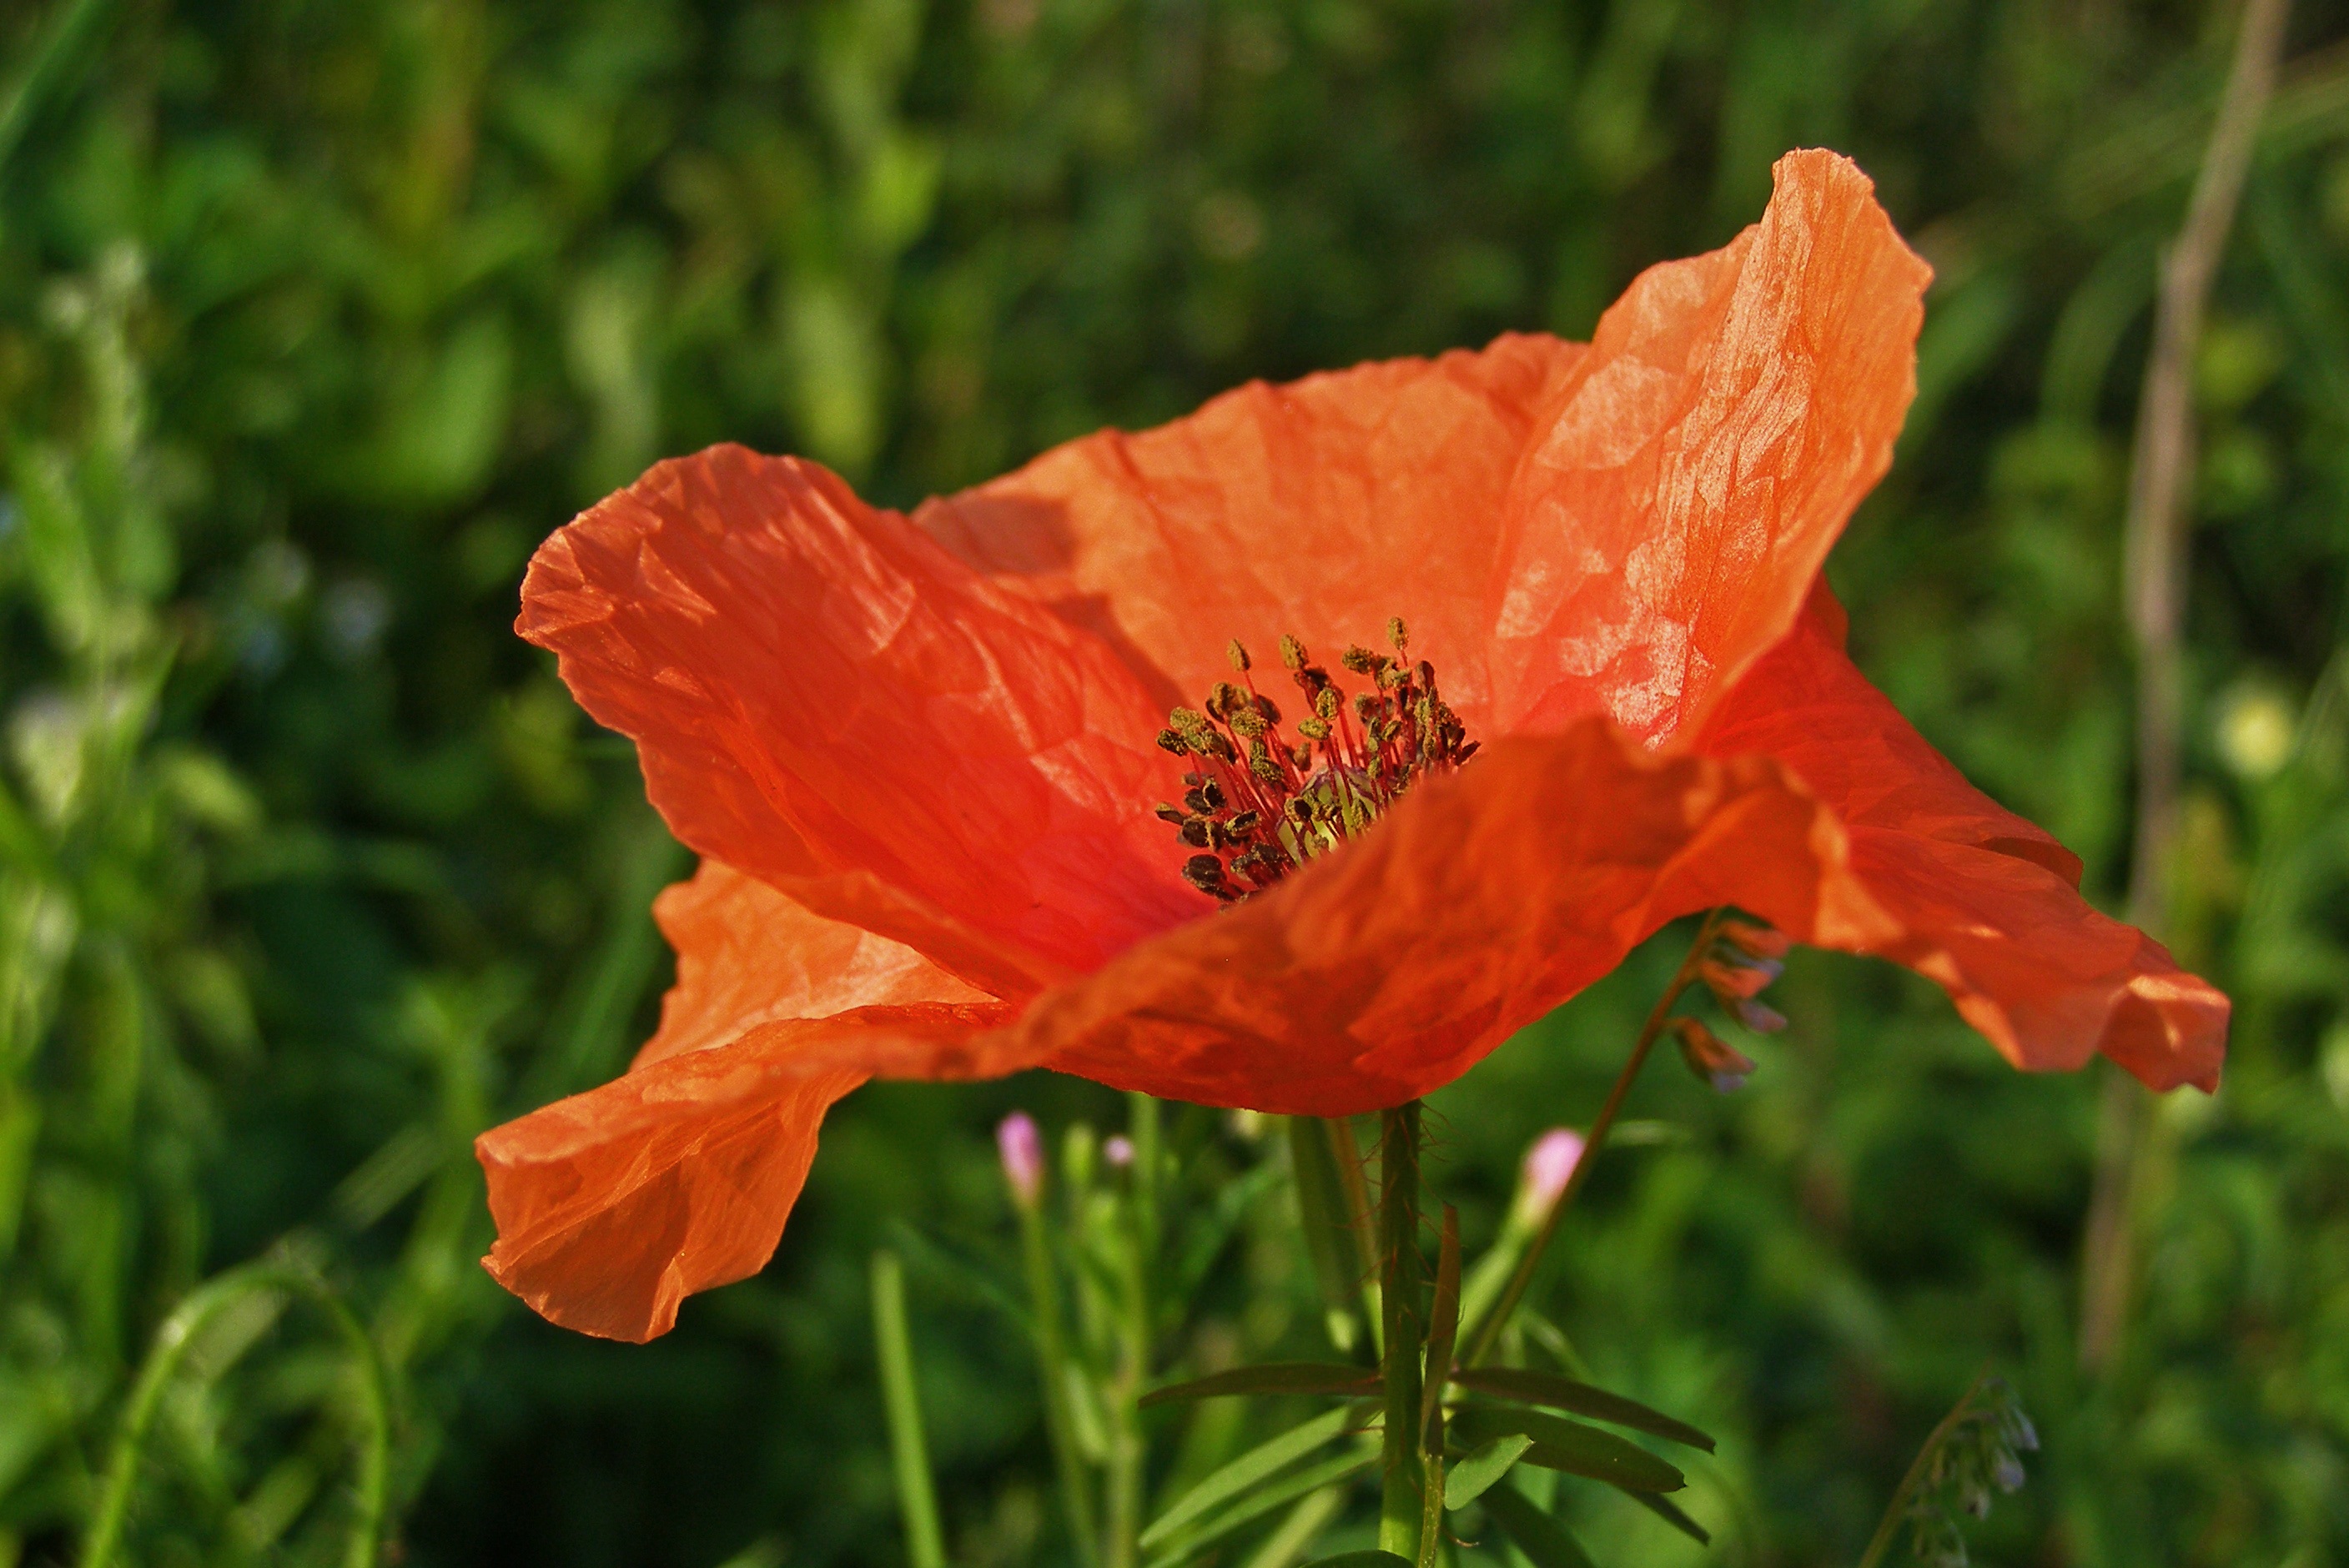
nature, plant, field, meadow, prairie, leaf, flower, petal, summer, red, botany, flora, wildflower, poppy, coquelicot, macro photography, flowering plant, annual plant, plant stem, land plant, poppy family